Blake Martinez

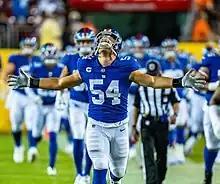
Martinez (center) with the Giants in 2021

In Week 3, Martinez suffered a torn ACL and was placed on season-ending injured reserve on September 29, 2021.